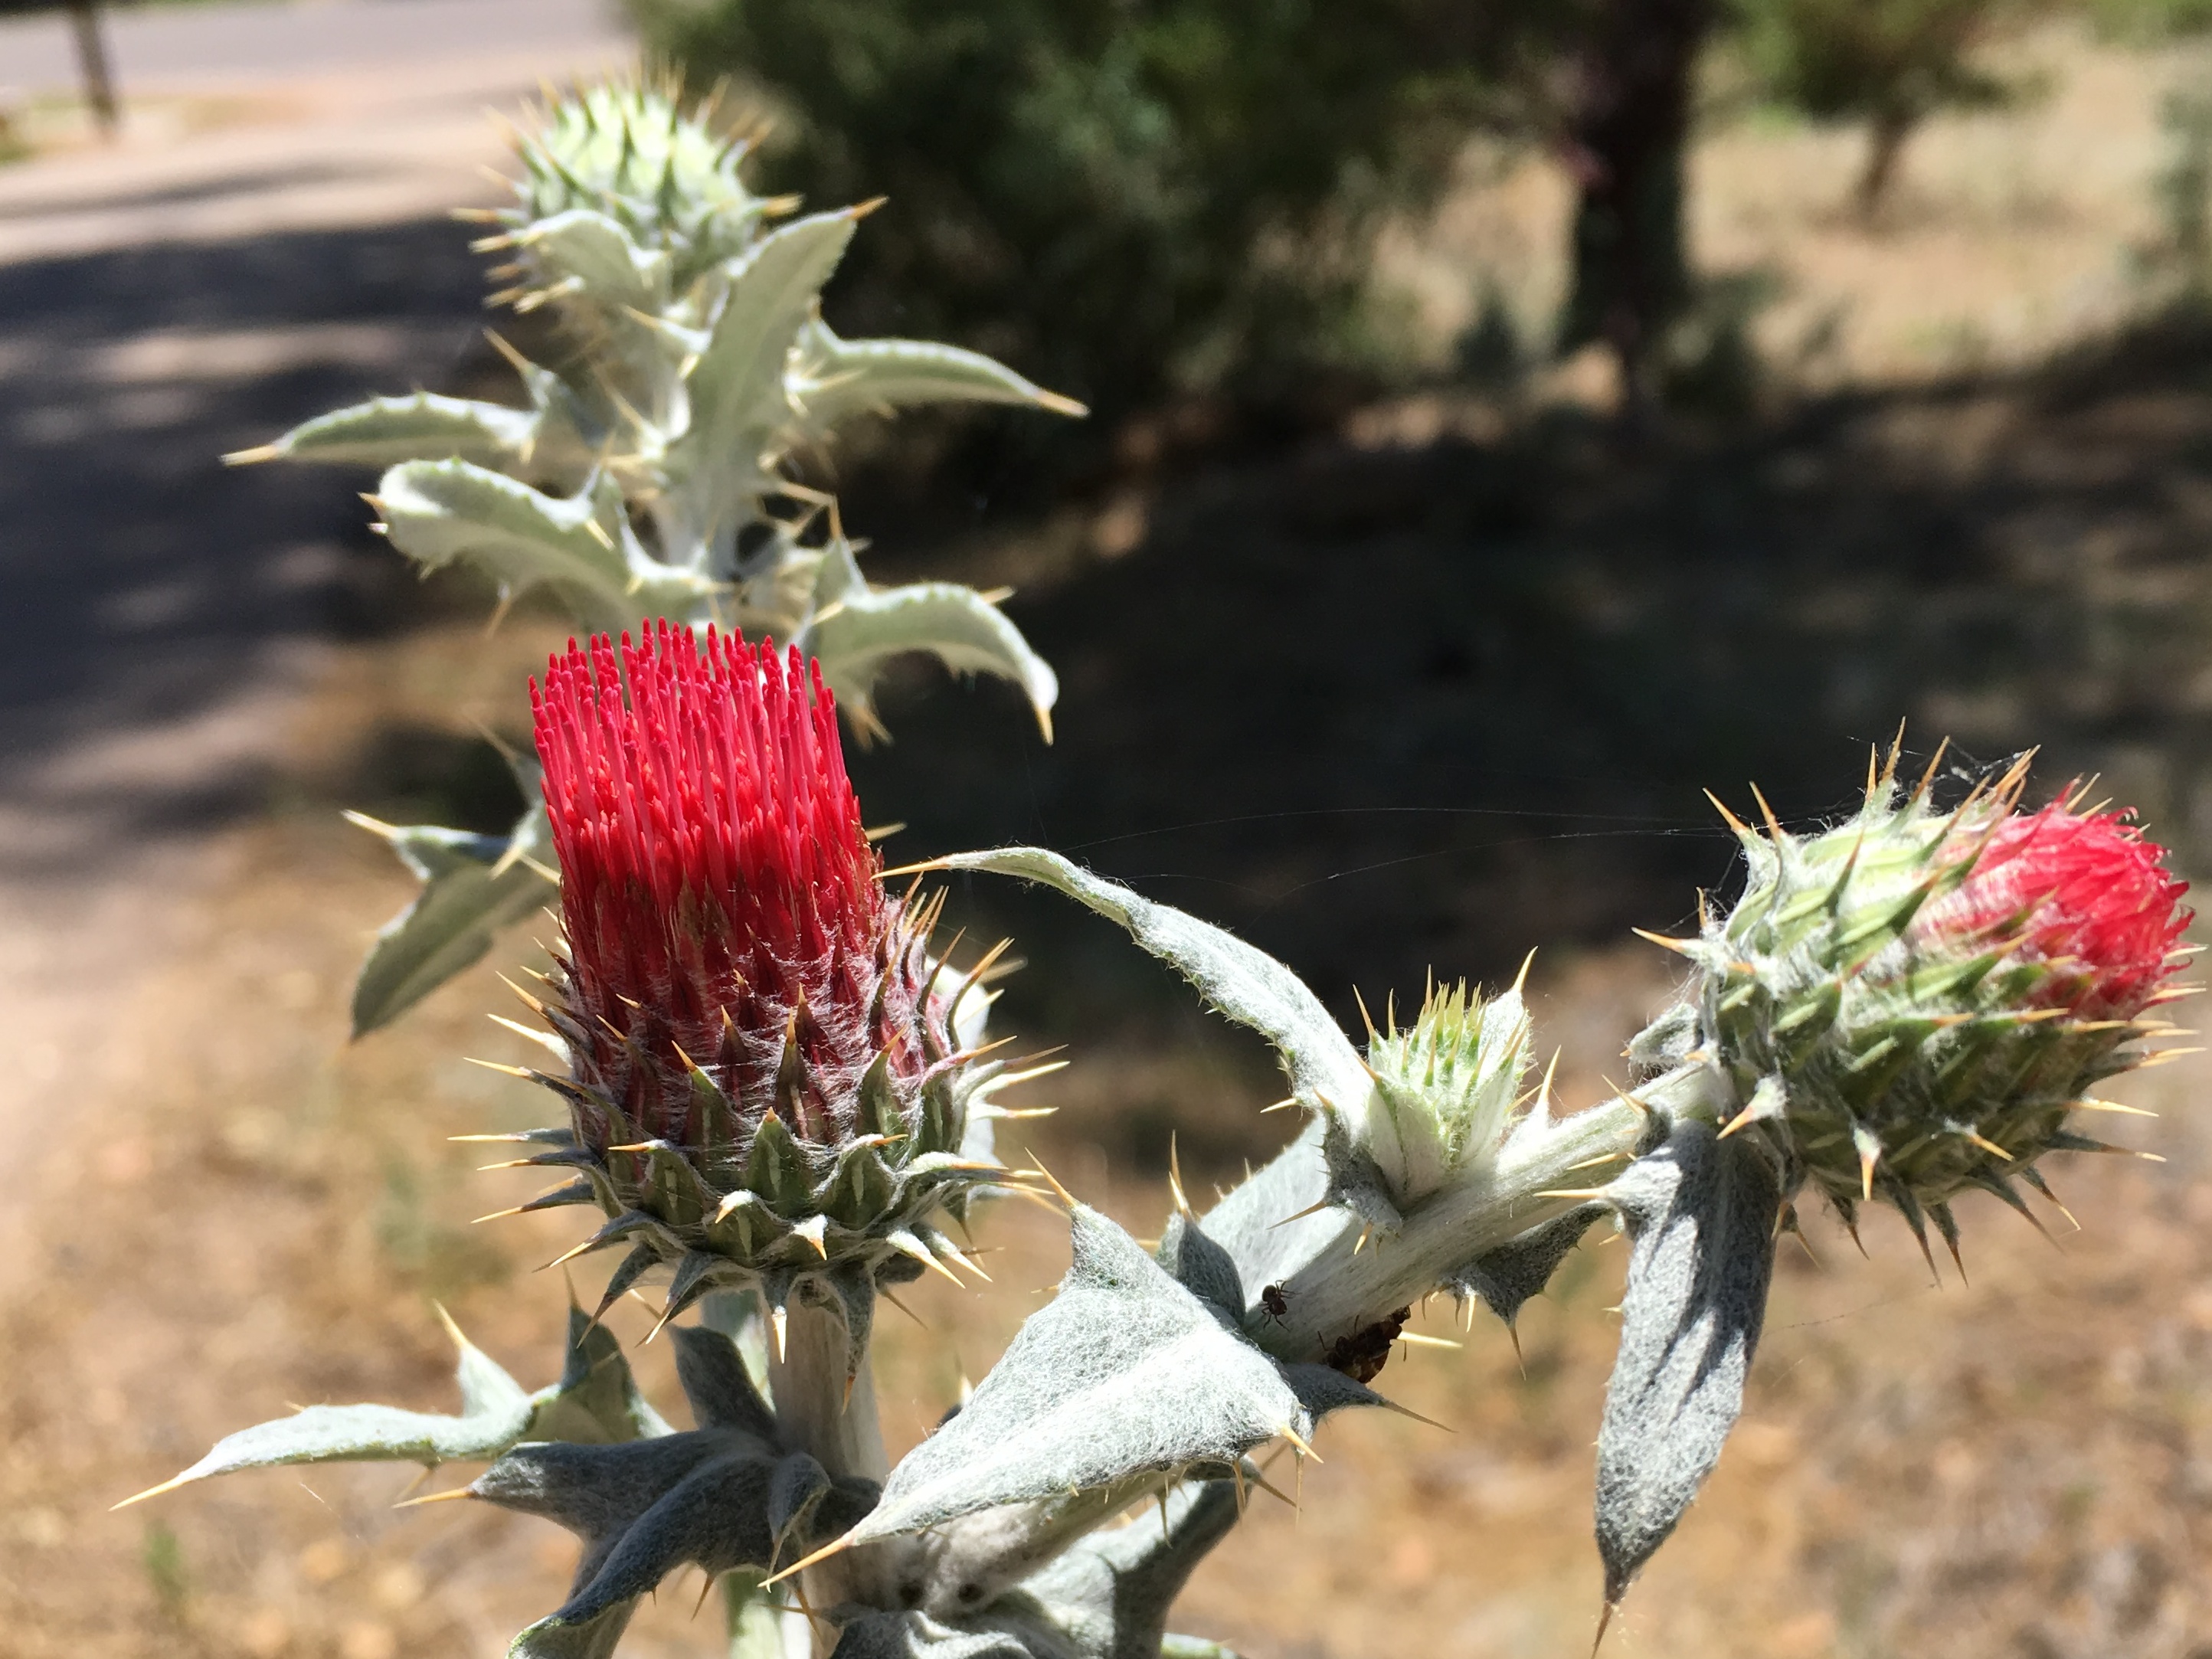
cactus, plant, flower, food, produce, botany, flora, fauna, wildflower, thistle, flowering plant, daisy family, land plant, thorns spines and prickles, artichoke thistle